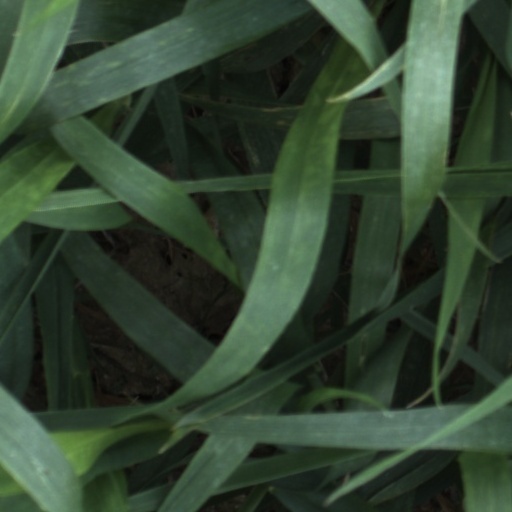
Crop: wheat